Answer in natural language. Considering the relative positions, where is blue modern tv stand with respect to blue framed coastal marine wall decor? Choose between the following options: right or left
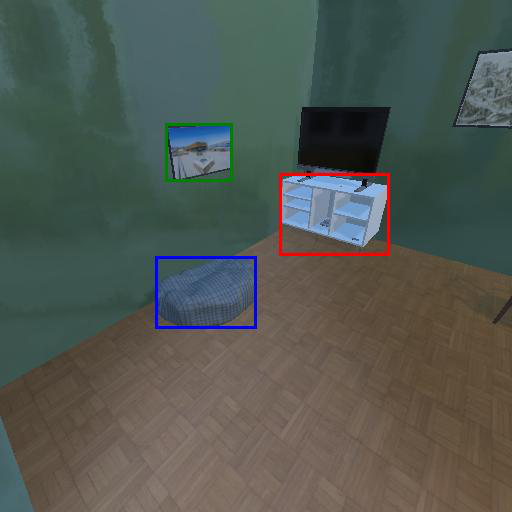
<answer>right</answer>